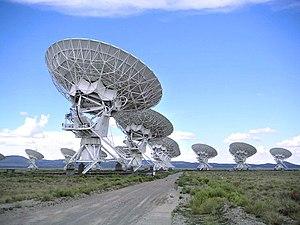
La vie extraterrestre, ou extra-terrestre, désigne toute forme de vie présente ailleurs que sur la planète Terre.
L'interférométrie est une famille de techniques dans lesquelles des ondes, généralement des ondes électromagnétiques, se superposent, provoquant le phénomène d'interférence afin d'extraire des informations. L'interférométrie est une technique d'investigation importante dans les domaines suivants: astronomie, fibre optique, métrologie, métrologie optique, océanographie, séismologie, spectroscopie, mécanique quantique, physique nucléaire et des particules, physique des plasmas, télédétection, interactions biomoléculaires, profilage de surface, microfluidique, mesure de contrainte / déformation mécanique, vélocimétrie et optométrie.
Un observatoire astronomique est un lieu destiné à l'observation astronomique. Les laboratoires modernes sont largement dotés d'instruments scientifiques ; d'abord mécaniques puis optiques, électriques et enfin électroniques.
Un désert est une zone de terre où les précipitations sont rares et peu abondantes, et où par conséquent les conditions de vie sont hostiles pour les plantes ainsi que pour la vie des animaux. Les déserts font partie des environnements extrêmes. Le manque de végétation expose la surface non protégée au processus de dénudation. Les zones semi-arides et arides couvrent environ un tiers de la surface de la Terre. Cela inclut une grande partie des régions polaires où de faibles précipitations surviennent, souvent appelées des « déserts froids ». Les déserts de la planète peuvent être classés en fonction de la quantité de précipitations qu'ils reçoivent, des températures qui dominent tout au long de l'année, des causes de désertification ou de leur situation géographique.
Le National Radio Astronomy Observatory, en français Observatoire national de radioastronomie, est un centre de recherche situé aux États-Unis. Il est financé par la Fondation nationale pour la science pour la radioastronomie. Le NRAO dessine, développe, construit et exploite ses radiotélescopes.
La radioastronomie est une branche de l'astronomie traitant de l'observation du ciel dans le domaine des ondes radio. C'est une science relativement jeune qui est née dans les années 1930 mais qui n'a pris son essor que dans les années 1950/1960 avec la réalisation de grands instruments. Tout le spectre radio présente un intérêt pour l'astronomie et la cosmologie mais pour des raisons techniques les fréquences observées sont limitées à l'intervalle compris entre 1 MHz et environ 1 000 GHz.
GRB 970508 est un sursaut gamma détecté le 8 mai 1997, à 21 H 42 UTC. Un sursaut gamma est un flash extrêmement lumineux associé à une explosion dans une galaxie lointaine, et qui produit des rayons gamma, la forme de rayonnement électromagnétique la plus énergétique. Il est souvent suivi d'une lueur résiduelle de longue durée, émise dans des longueurs d'onde supérieures, rayons X, ultraviolets, optique, infrarouge et radio.
Le Karl G. Jansky Very Large Array, à l'origine le Very Large Array ou VLA, est un radiotélescope situé dans la plaine de San Augustin au Nouveau-Mexique. Rattaché au National Radio Astronomy Observatory, il est formé de 27 antennes paraboliques identiques, larges de 25 m chacune, qui se déplacent sur des voies de chemin de fer disposées selon un tracé formant un immense Y.
L’astronomie est la science de l’observation des astres, cherchant à expliquer leur origine, leur évolution, ainsi que leurs propriétés physiques et chimiques. Avec plus de 5 000 ans d’histoire, les origines de l’astronomie remontent au-delà de l’Antiquité dans les pratiques religieuses préhistoriques. L’astronomie est l’une des rares sciences où les amateurs jouent encore un rôle actif. Elle est pratiquée à titre de loisir par un large public d’astronomes amateurs.
Le Nouveau-Mexique est un État du sud-ouest des États-Unis, bordé à l'ouest par l'Arizona, au nord par le Colorado, à l'est par le Texas et au sud par les États mexicains de Chihuahua et de Sonora. Faisant partie des quatre États des Four Corners, le Nouveau-Mexique a une superficie de 314 926 km² et est peuplé de 2 059 179 habitants. Sa forme est proche d'un carré de 550 km de côté. La capitale de l’État est Santa Fe, et la plus grande ville est Albuquerque.
Un radiotélescope est un télescope spécifique utilisé en radioastronomie pour capter les ondes radioélectriques émises par les astres. Ces ondes radio, bien que plus ou moins prédites par certains physiciens comme Thomas Edison et Oliver Lodge, ne sont véritablement découvertes qu'au début des années 1930 par Karl Jansky lorsqu'il cherche l'origine de certaines interférences avec les transmissions radio terrestres.
Un astronome est un scientifique spécialisé dans l'étude de l'astronomie.